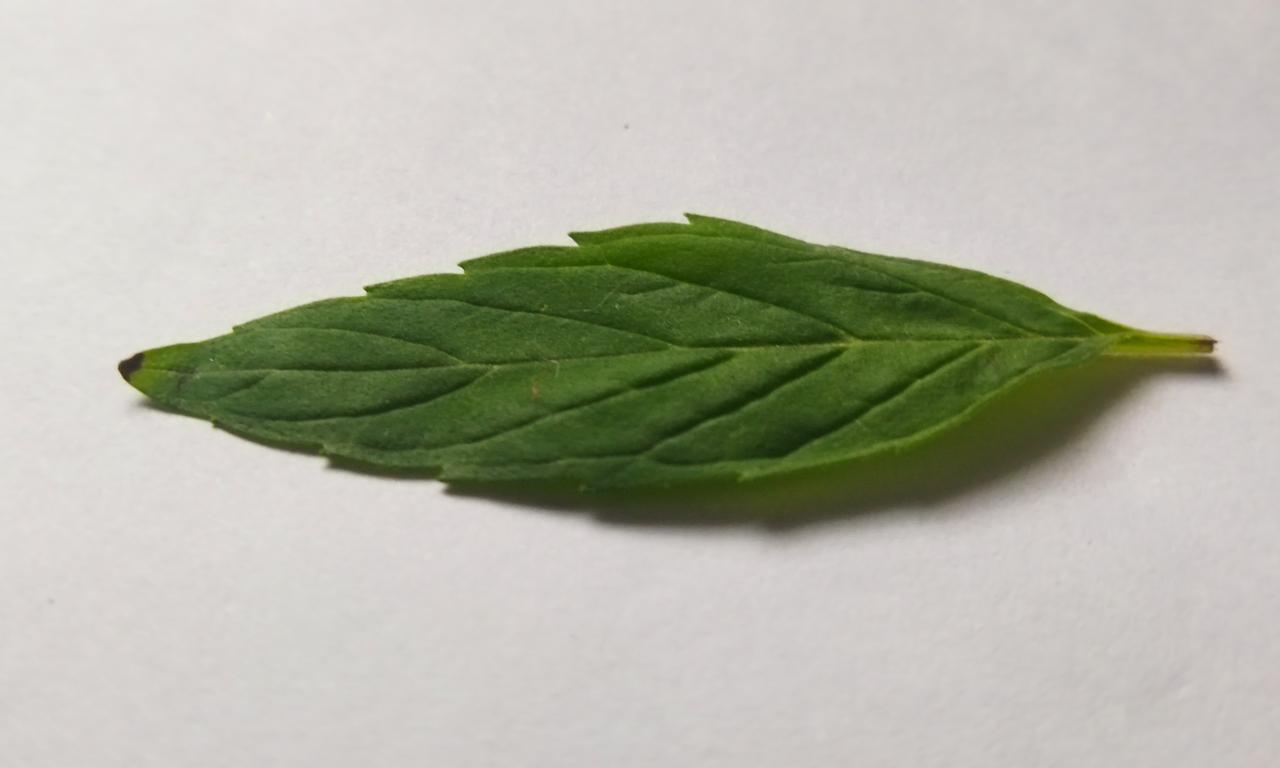
Label: Fresh